Herman Bronkie

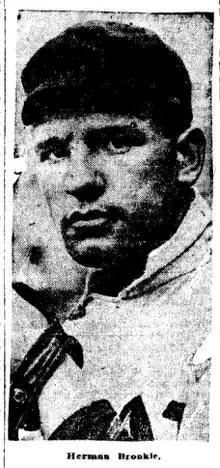
Bronkie in 1911

Charles Herman Bronkie (March 30, 1885 – May 27, 1968) was a Major League Baseball third baseman who played for seven seasons. He played for the Cleveland Naps from 1910 to 1912, the Chicago Cubs in 1914, the St. Louis Cardinals in 1918, and the St. Louis Browns in 1919 and 1922. He attended Manchester High School.